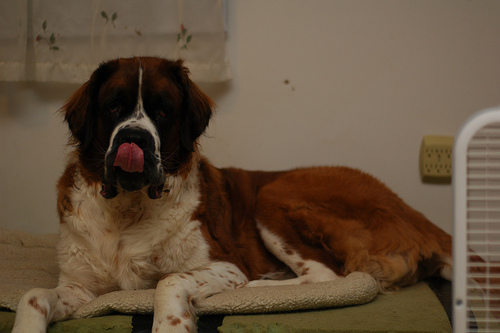
Breed: saint bernard